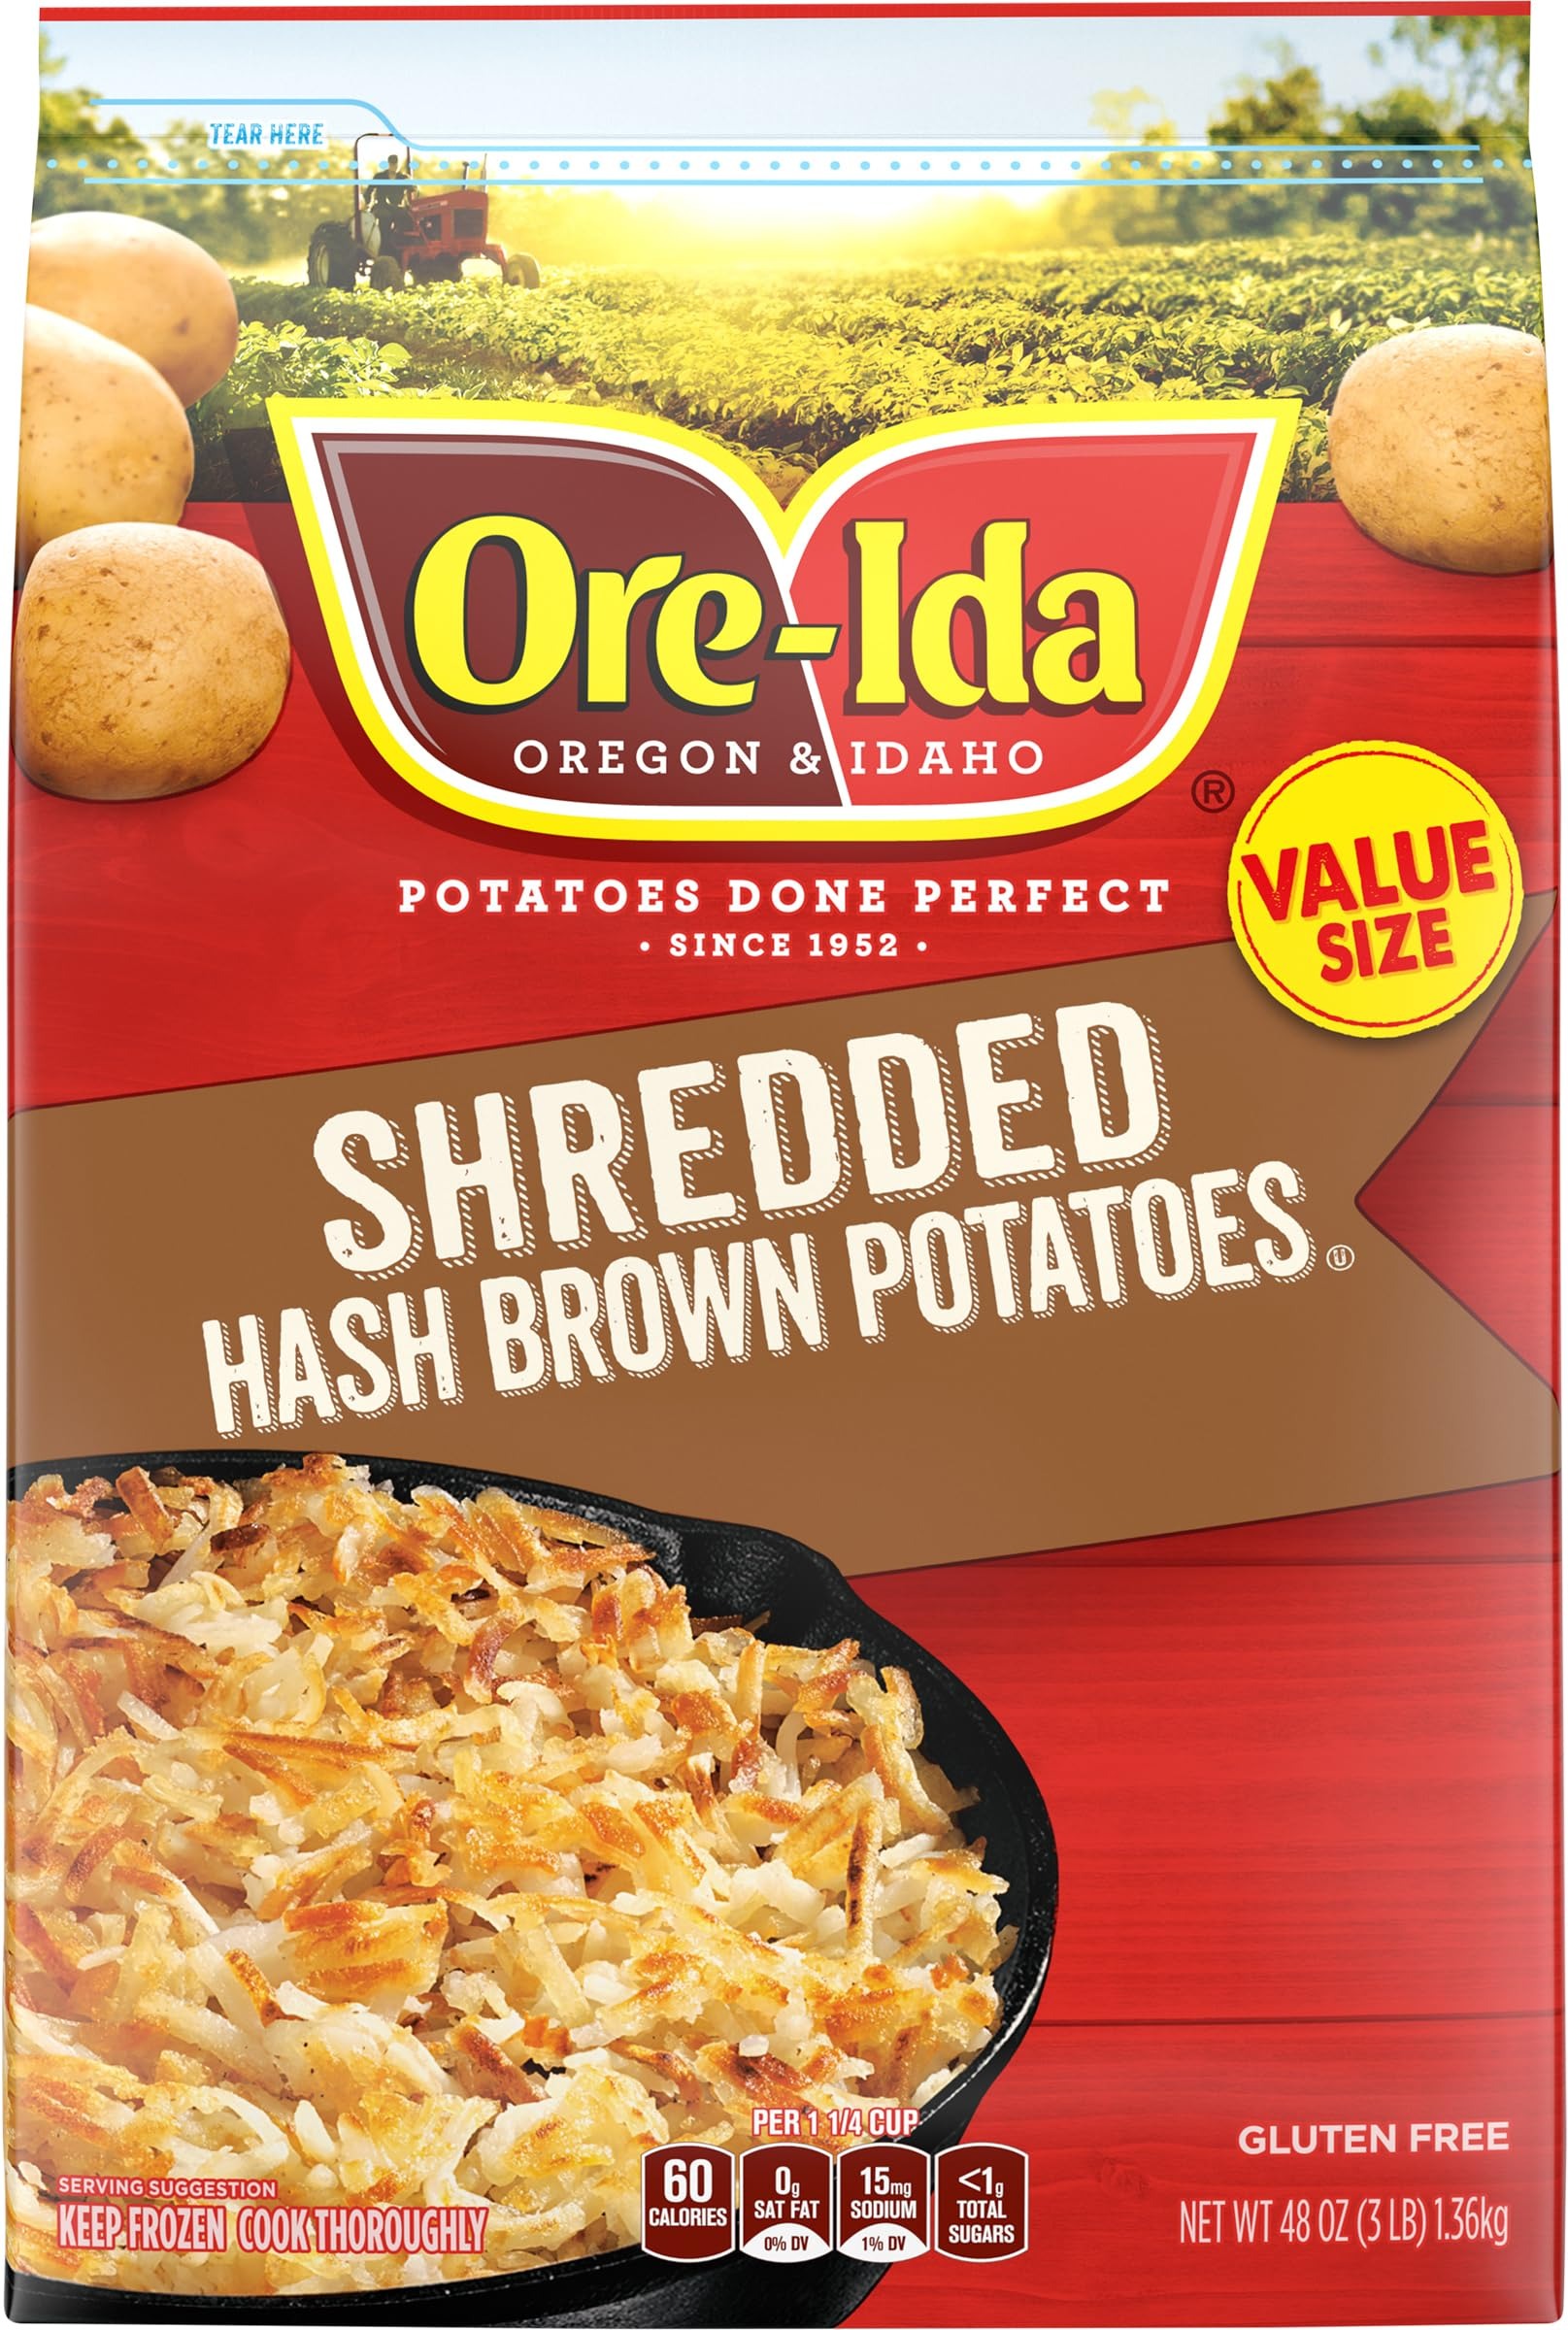
Item Name: Ore Ida, Hash Browns Shredded, 48 Ounce
Product Description: Frozen Hash Brown Potatoes
Value: 48.0
Unit: Ounce

Price: 8.79